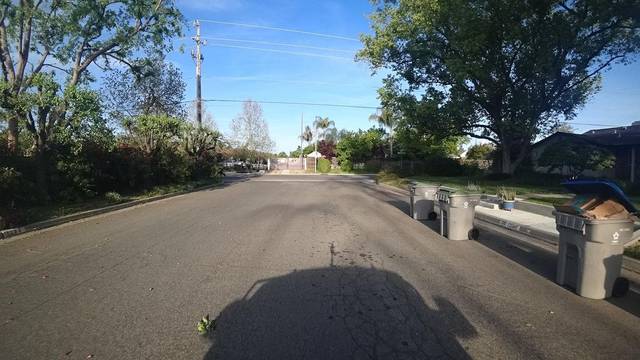
Region: Colombia
Coordinates: 36.81, -119.815